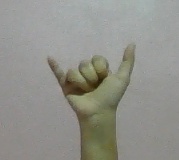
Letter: ya